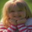
Label: girl